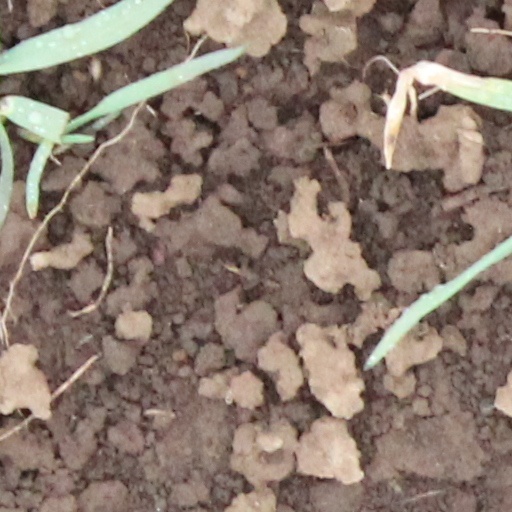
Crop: wheat